Fight Night 2004

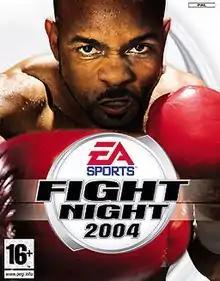
Cover art, featuring Roy Jones Jr.

Fight Night 2004 is a 2004 boxing video game developed by NuFX, Inc. It features Roy Jones Jr. on the cover. It is the successor to EA's previous boxing series, "Knockout Kings". Four sequels followed, "Fight Night Round 2" in 2005, "Fight Night Round 3" in 2006, "Fight Night Round 4" in 2009 and "Fight Night Champion" in 2011. Its chief features are a career mode, in-depth and reasonably realistic fighting and an analog stick-based control scheme dubbed "Total Punch Control", which was re-used, with enhancements, in the sequels.